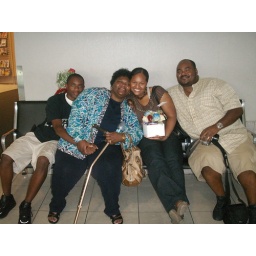
Our girl is home from the war in Afghanistan!!